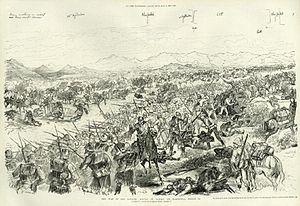
La bataille de Tamai.
"La bataille de Tamai est livrée le 13 mars 1884 au début de la guerre des Mahdistes au Soudan. Après les désastres subis par les forces anglo-égyptiennes, les Britanniques sous le général Gerald Graham veulent exploiter sa victoire de la deuxième bataille d'El Teb : une armée britannique s'enfonce dans l'intérieur, et, formée en deux carrés d'infanterie, attaque le campement du chef ""dervish"" Osman Digna. Les guerriers soudanais Hadendoa aux cheveux crépelés, se ruent sur leurs ennemis et parviennent à rompre l'un des carrés, malgré la résistance des fameux Highlanders de la Black Watch, et à s'emparer de plusieurs canons de campagne.
Un carré d'infanterie est une formation militaire de combat qu'une unité d'infanterie forme en ordre serré quand elle est menacée d'une attaque de cavalerie.